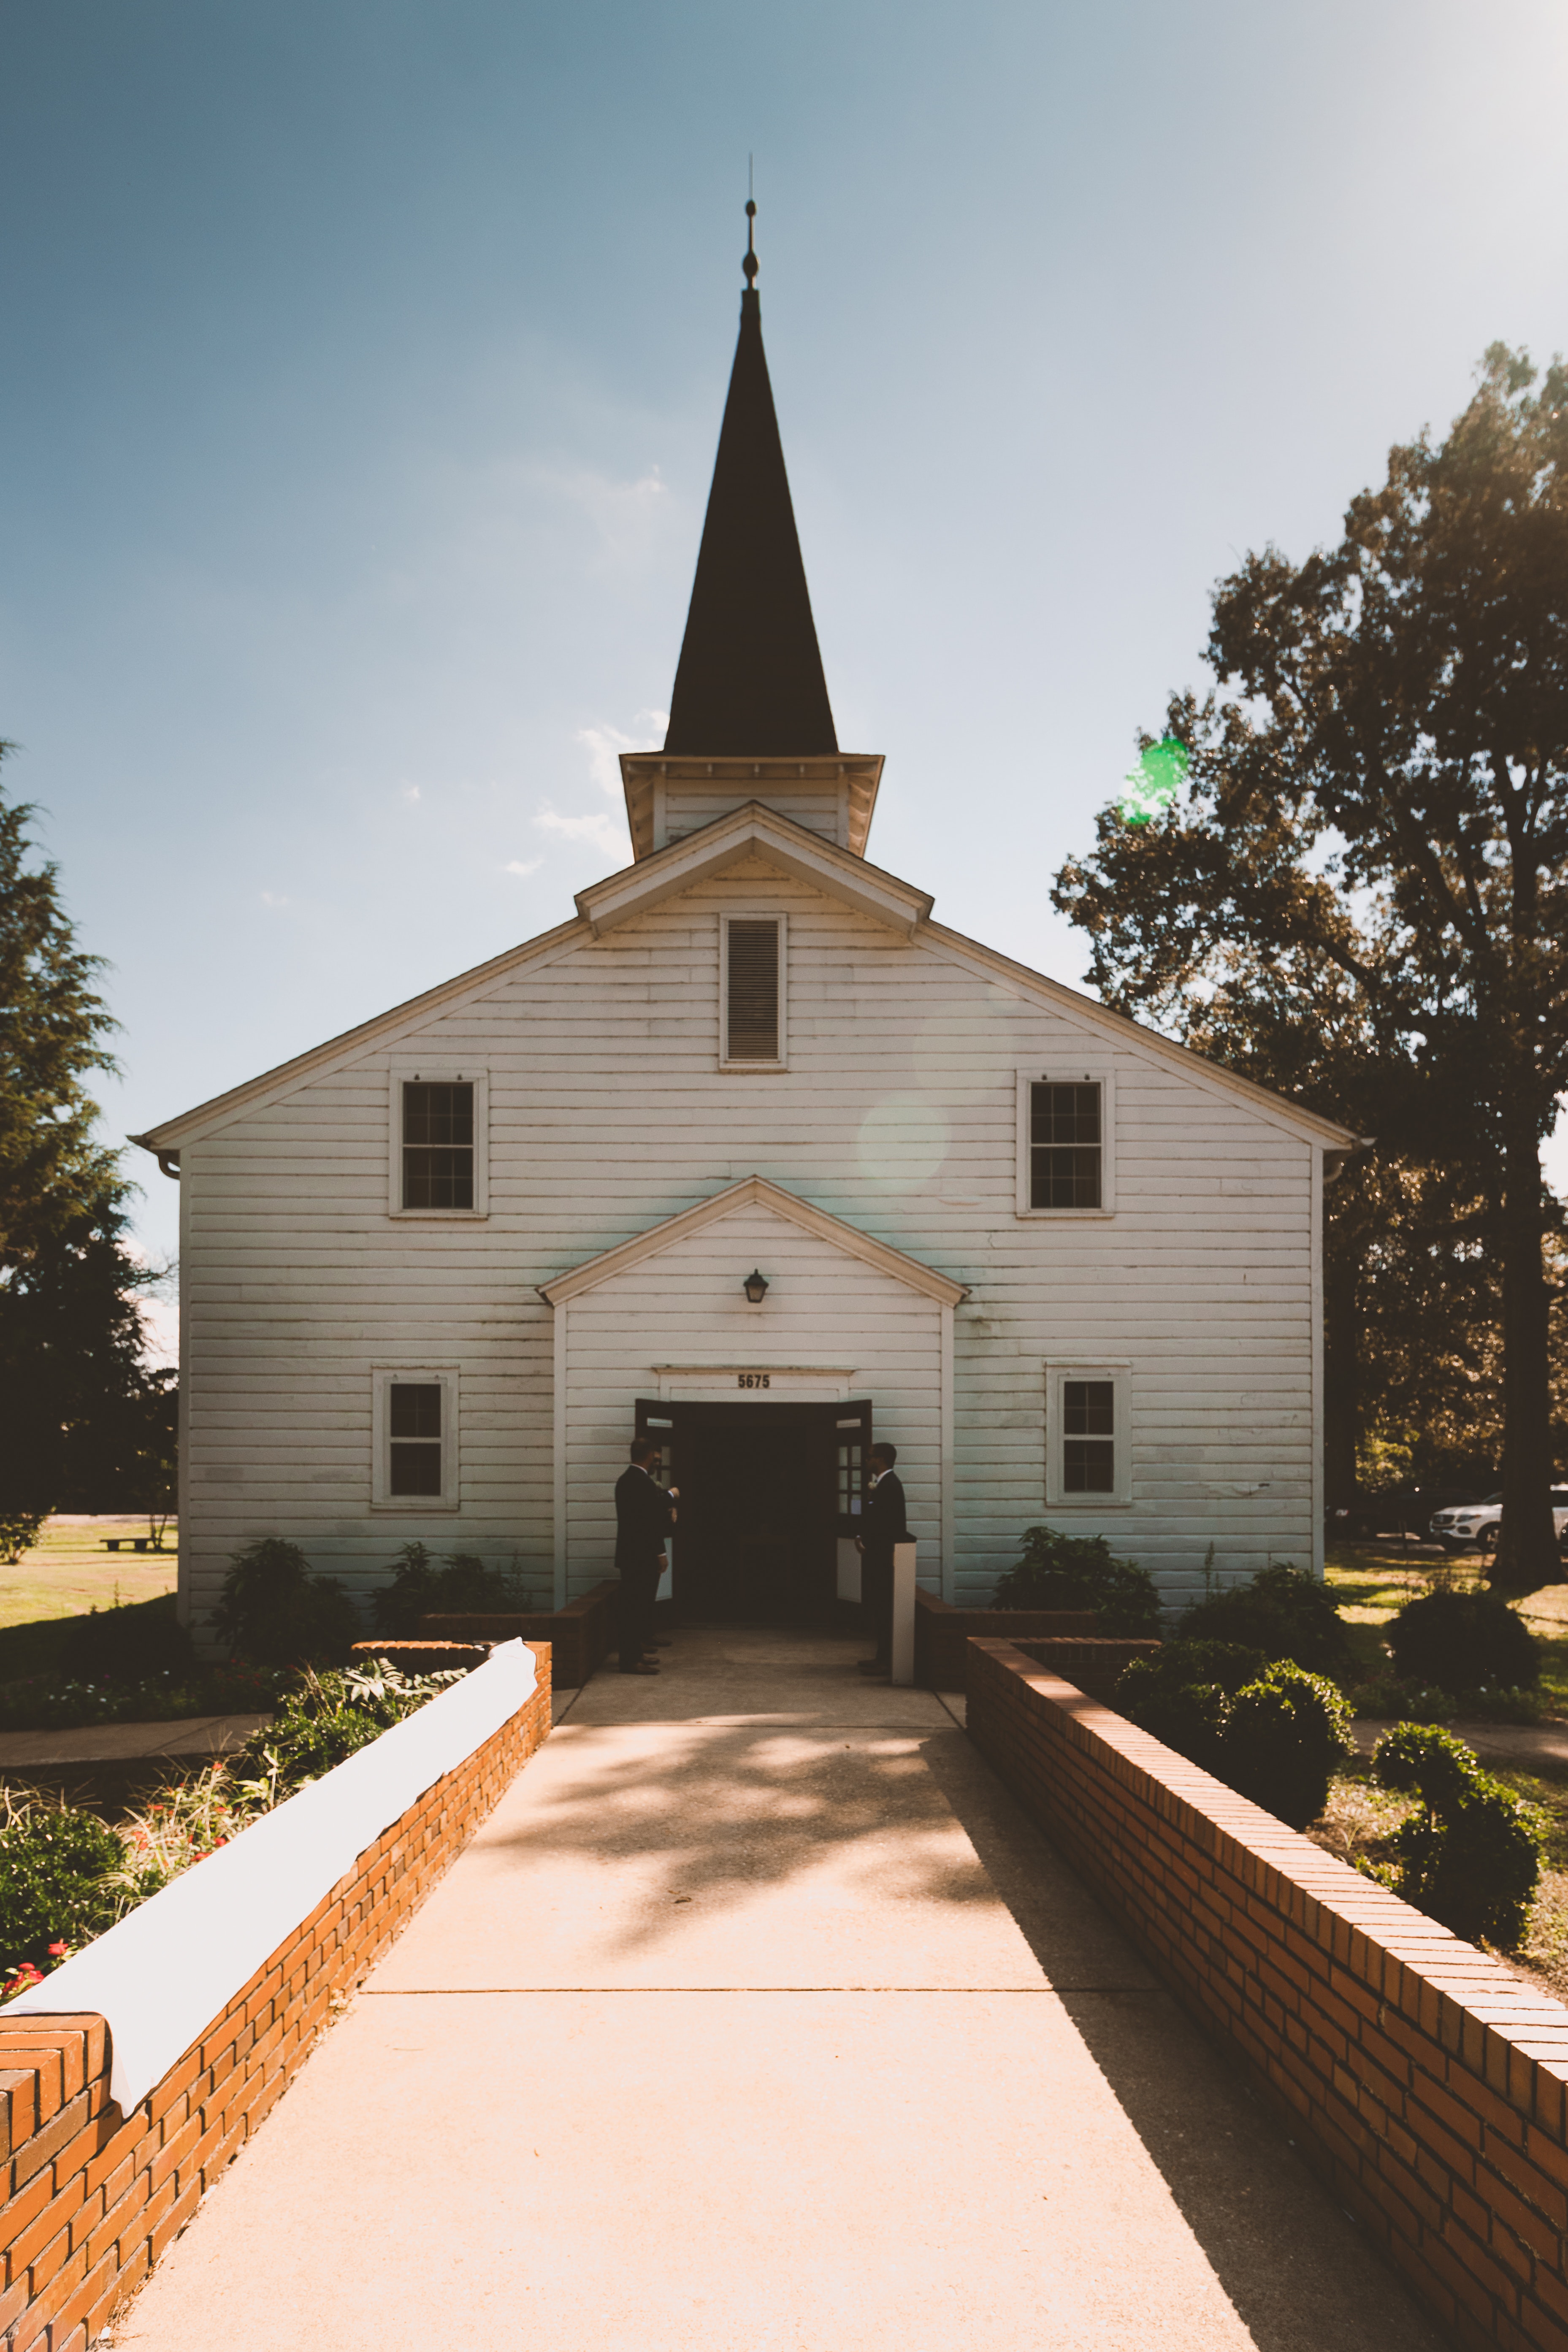
chapel, sky, place of worship, church, building, architecture, steeple, facade, house, tree